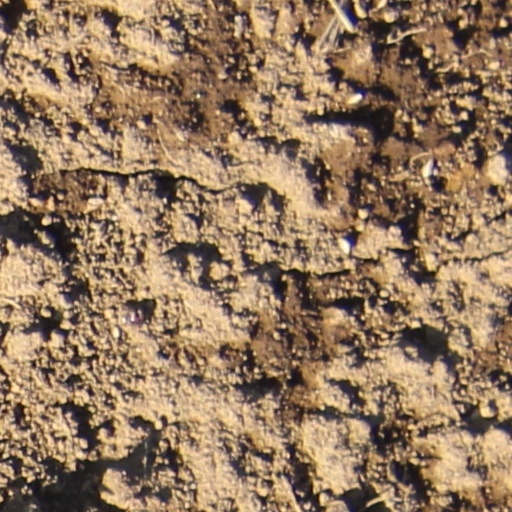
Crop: wheat